Curitiba

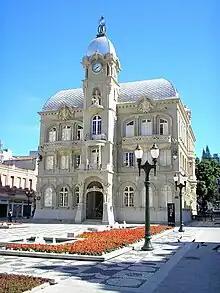
The "Paço Municipal" built in 1916

Seven large shopping malls are found in Curitiba: Mueller, Estação, Curitiba, Crystal, Palladium, Patio Batel and Park Barigüi. The Rua das Flores (Street of Flowers) is home to the majority of stores. The area is pedestrianized, with no cars around the centre. An essential element of Curitiba shopping is the Feira do Largo da Ordem, or Largo da Ordem Street Fair.